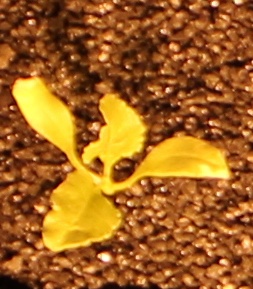
Label: Sugar beet